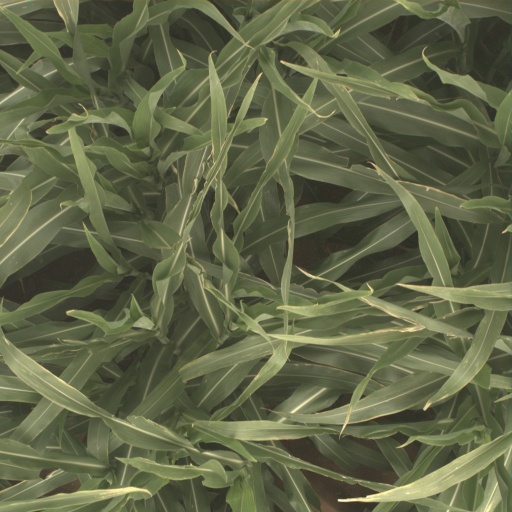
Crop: sorghum